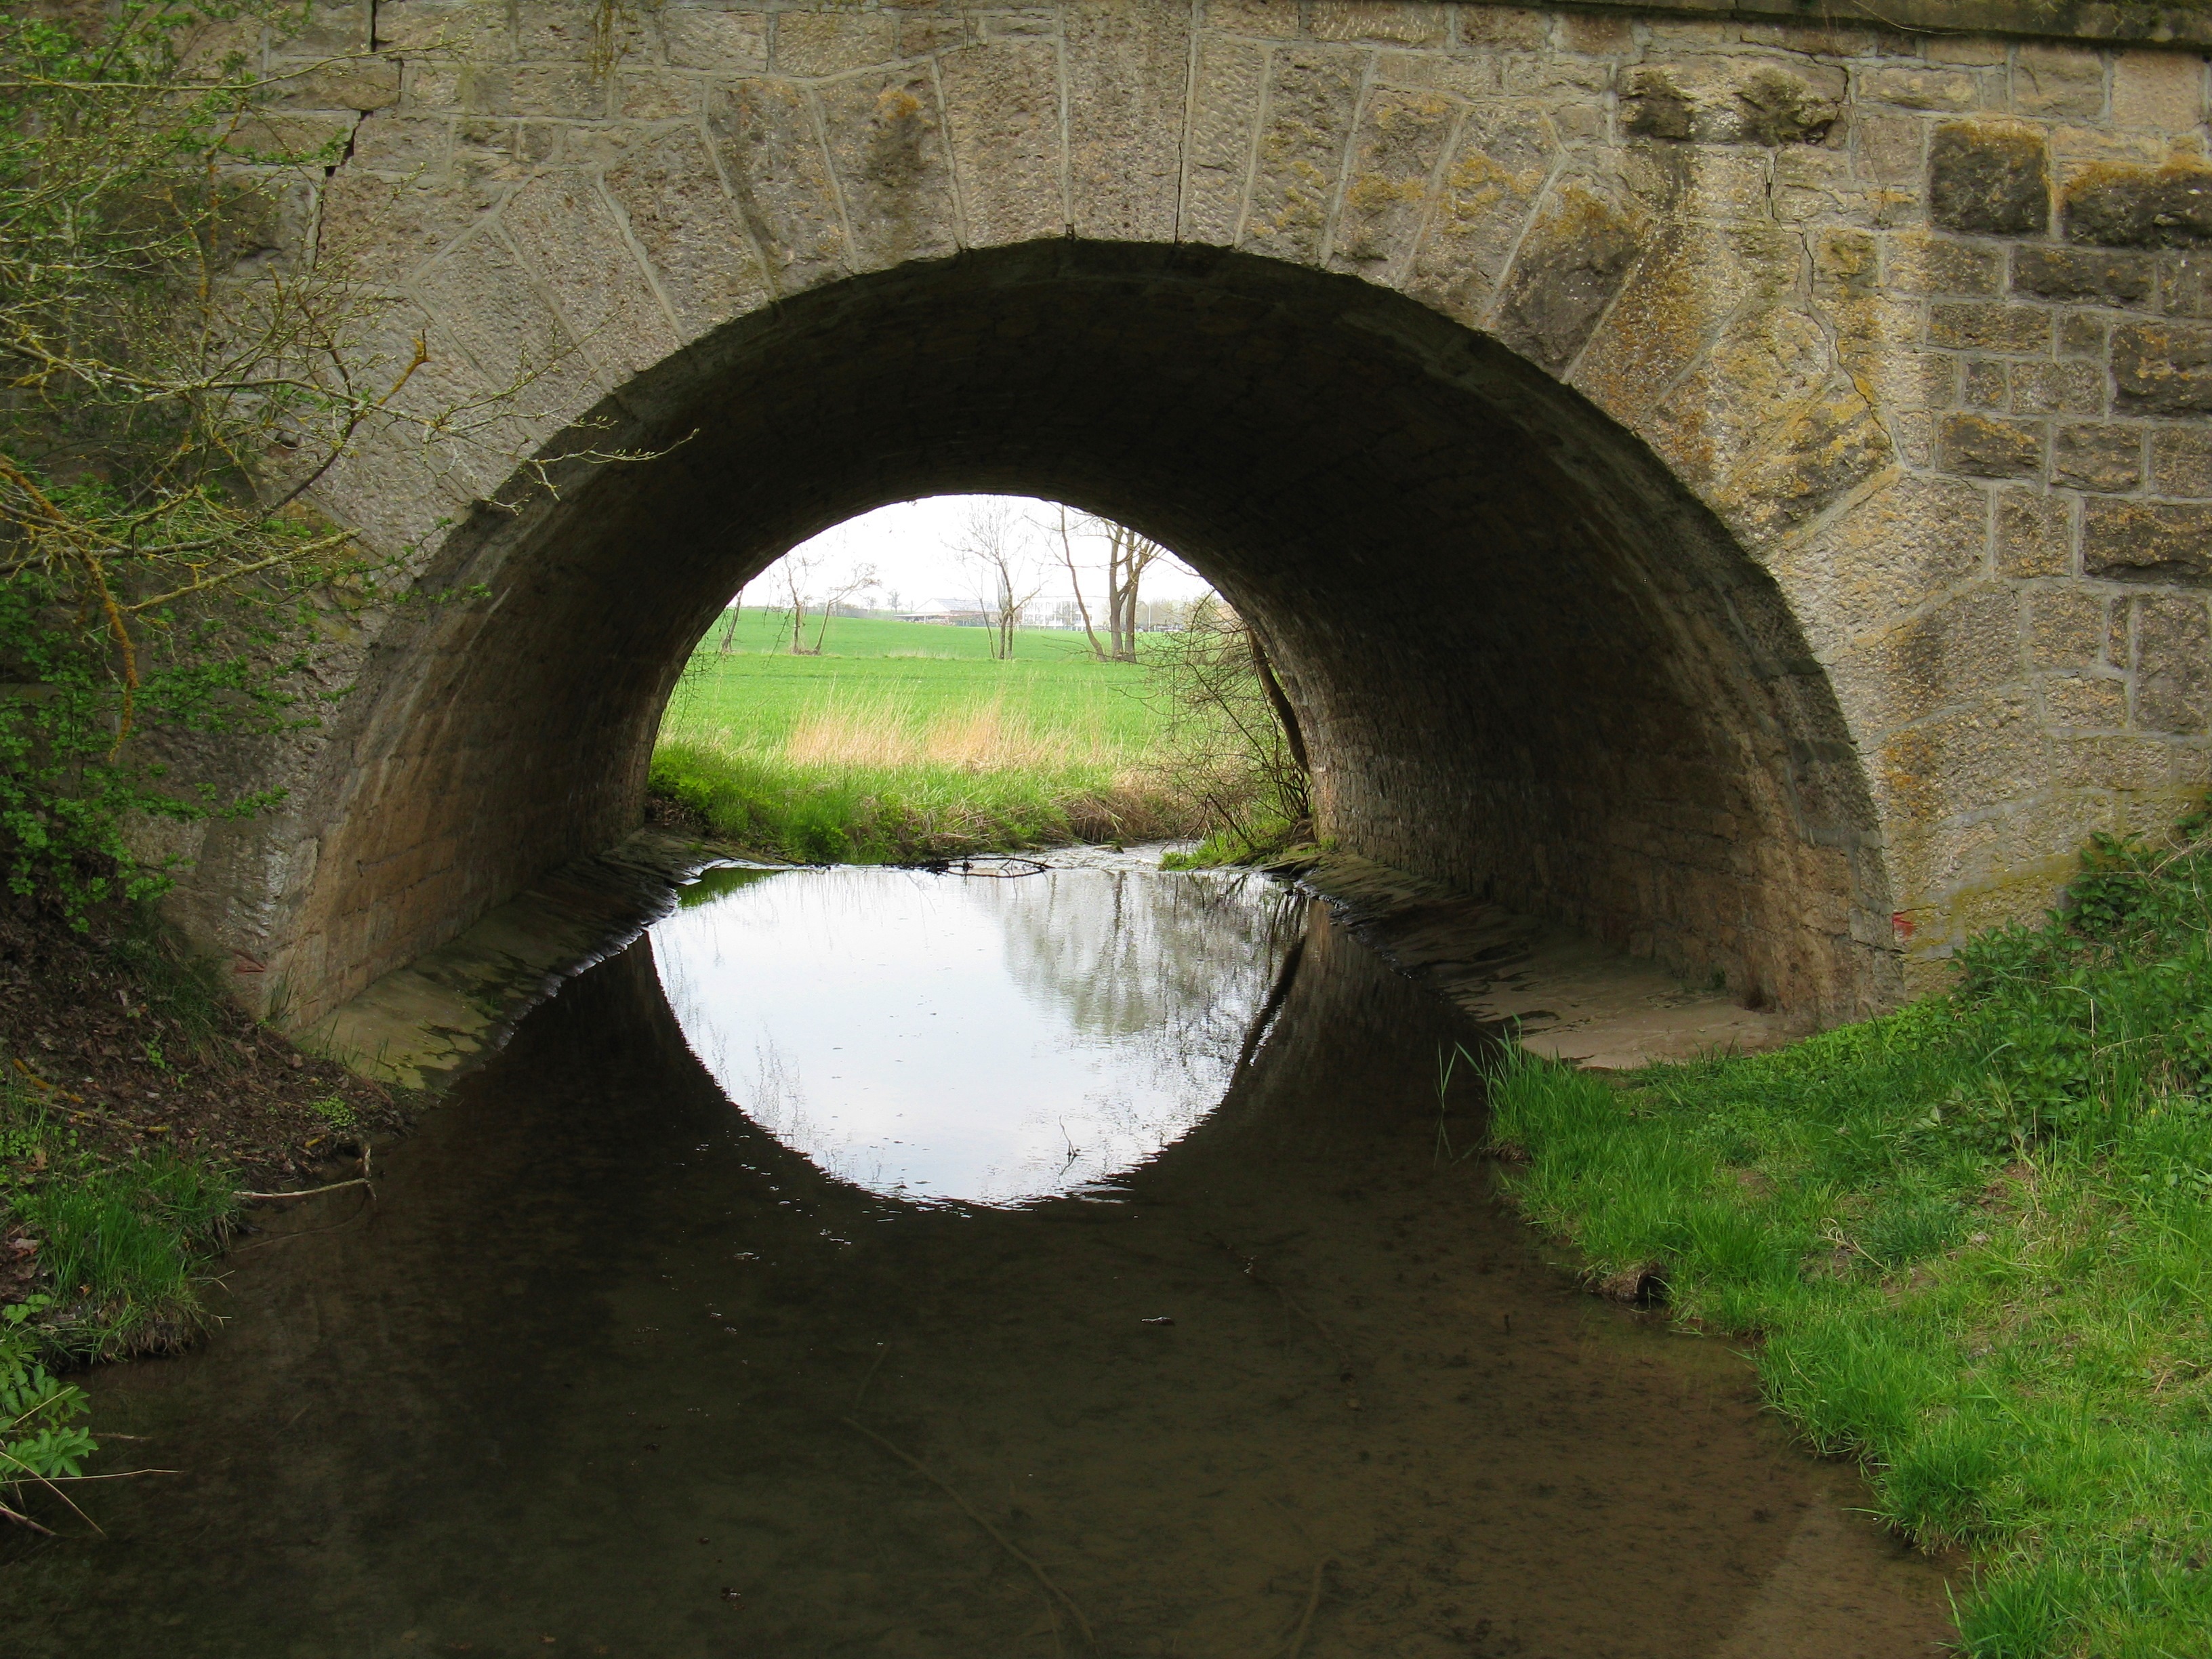
landscape, water, nature, bridge, hole, old, river, canal, stone, tunnel, arch, rural, waterway, trees, infrastructure, bavaria, bach, stone bridge, about, railway bridge, water running, bridge brook, round arch, swiss francs